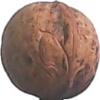
Label: walnut